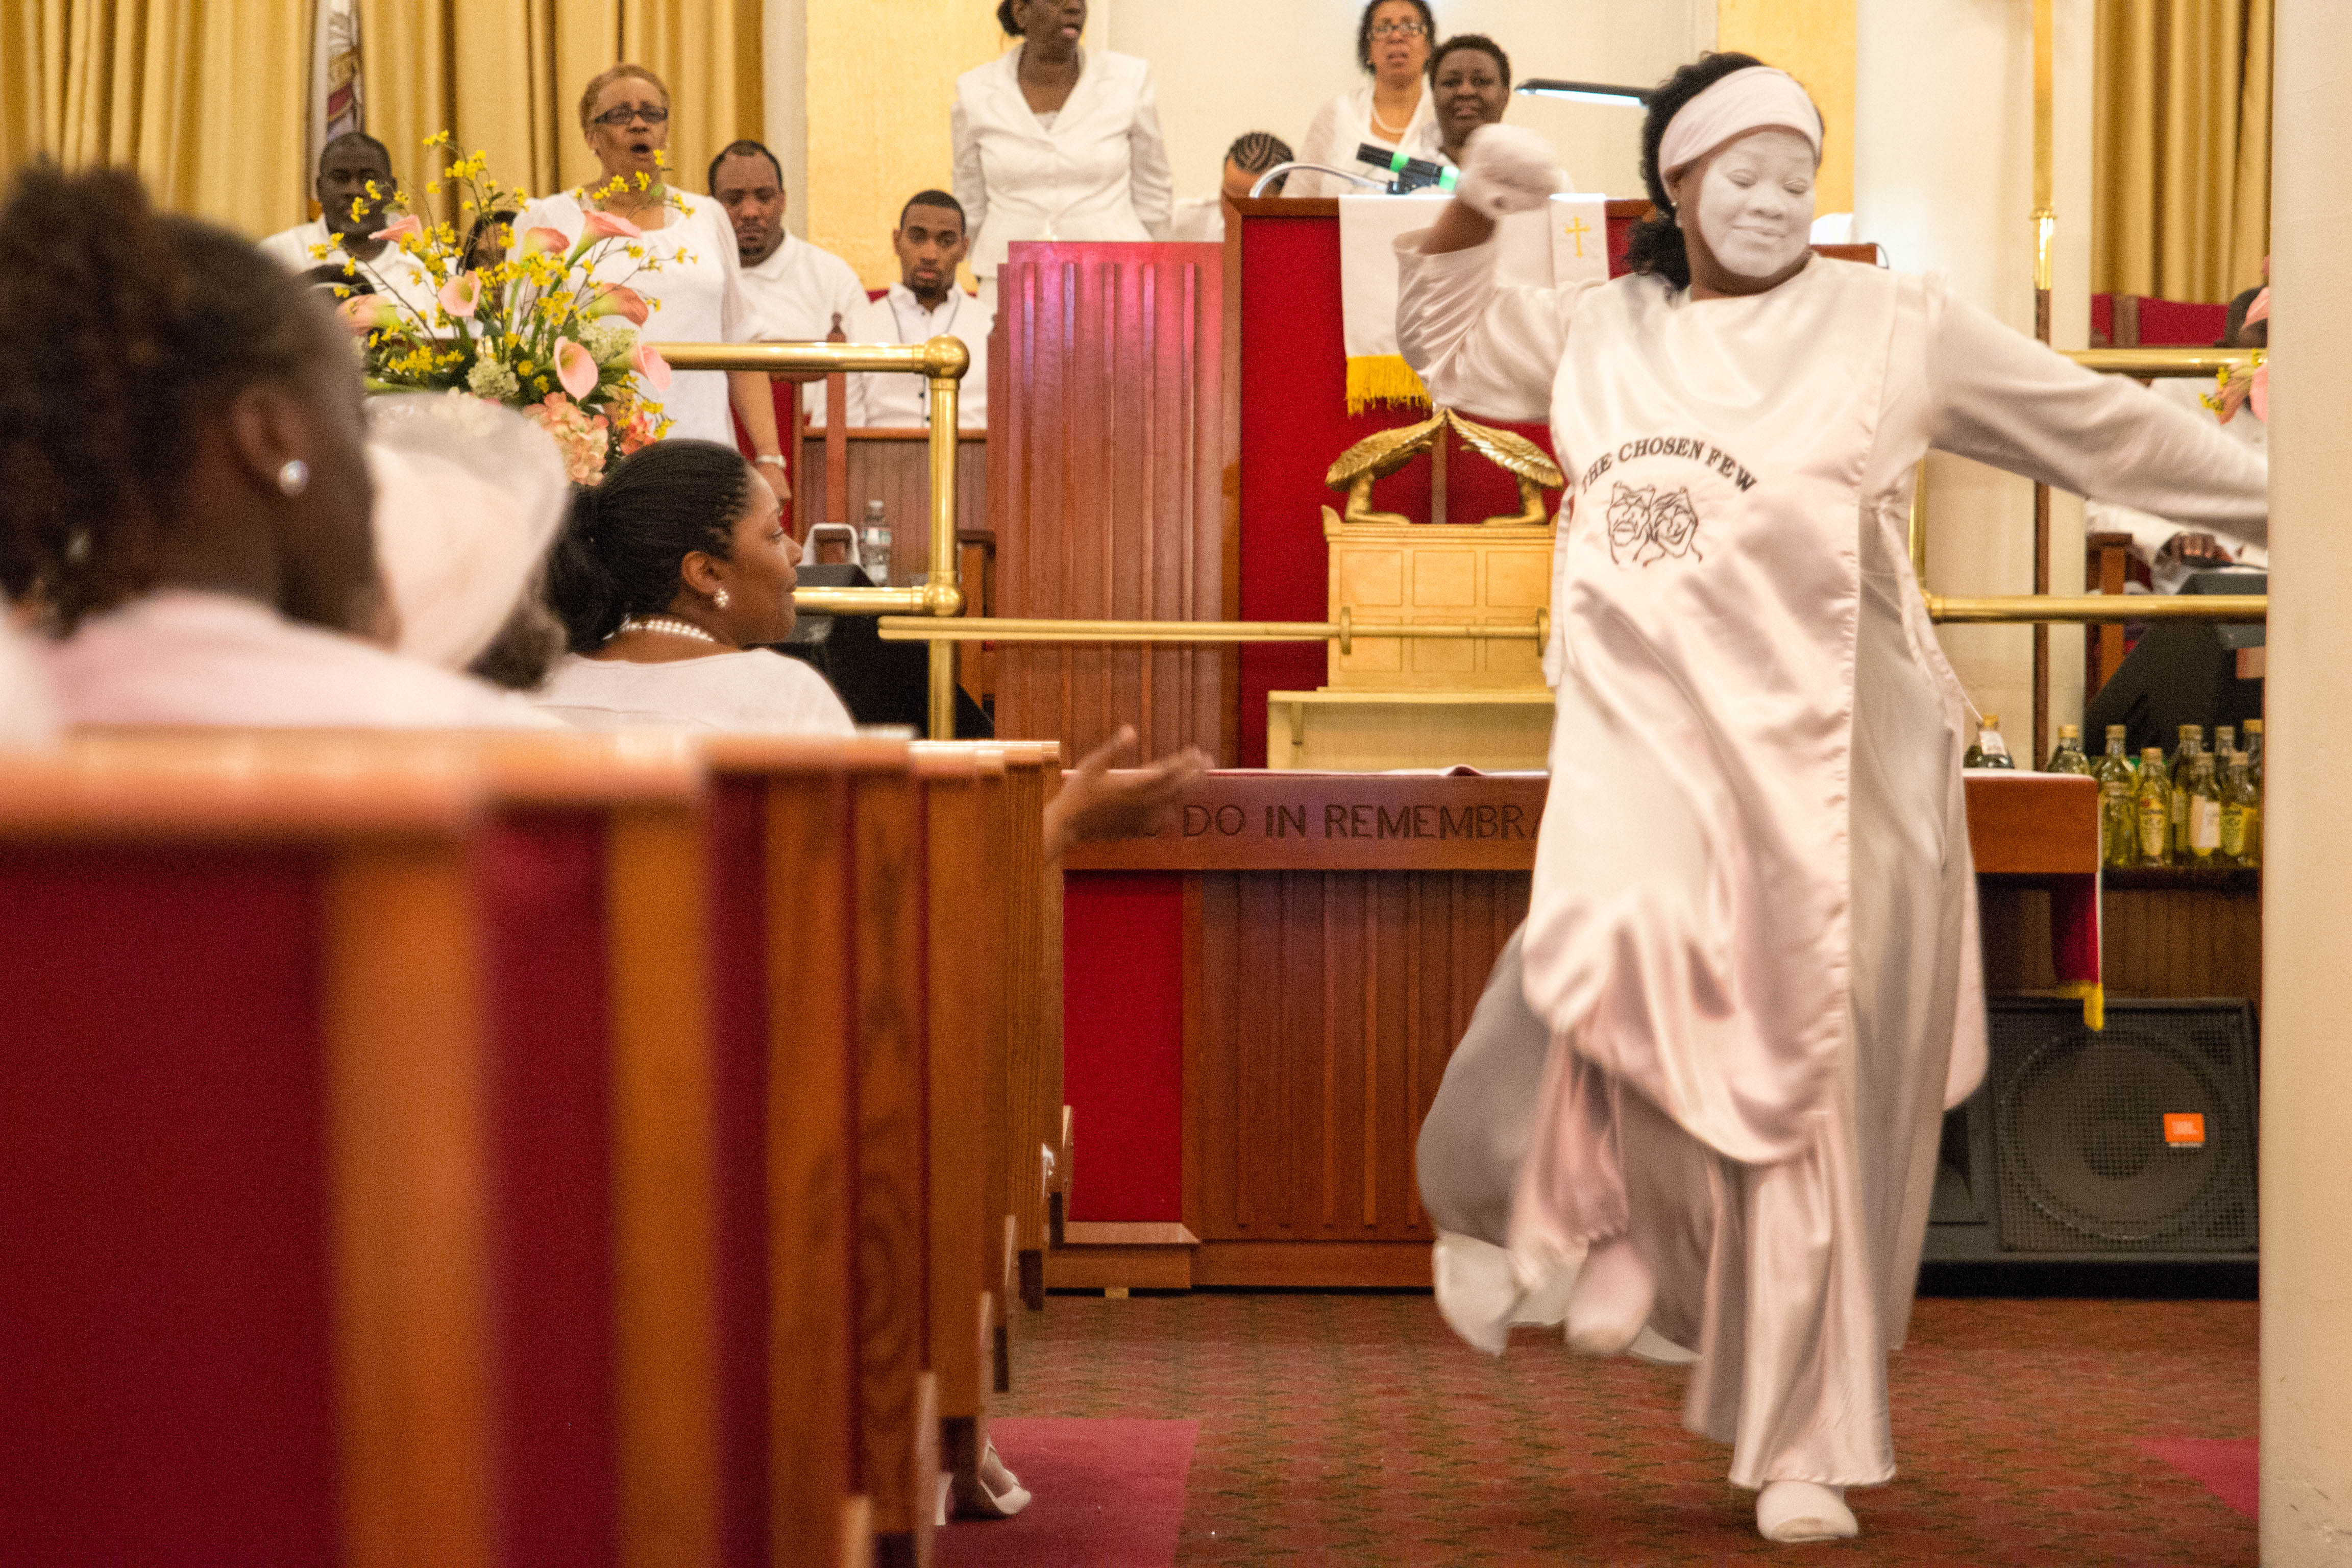
wedding, ceremony